Scutarx

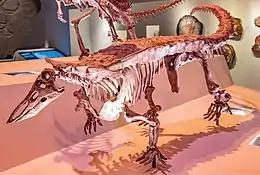
"Desmatosuchus" skeletal mount

"Scutarx" belongs to the family Stagonolepididae of the clade Aetosauriformes. The Late Triassic (Carnian/Norian) aetosaurs were armored archosaurian reptiles. They are commonly found in India, North Africa, North America, and South America. These rare, highly derived archosaurs are easily distinguished from other Triassic archosaurs by the presence of an elongated, occasionally spiky, premaxilla and substantial dermal armor.